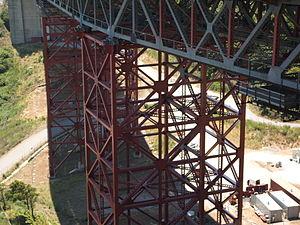
Le pont du Golden Gate est un pont suspendu américain situé dans l'État de Californie, traversant le Golden Gate, détroit par lequel la baie de San Francisco débouche dans l’océan Pacifique. Il permet ainsi de relier la ville de San Francisco, située à la pointe nord de la péninsule de San Francisco, à la ville de Sausalito, située à la pointe sud de la péninsule du comté de Marin. Financée par la Work Projects Administration, sa construction, qui se heurte à de nombreuses difficultés, débute en 1933 et s’étale sur une durée de quatre ans, pour s’achever en 1937.